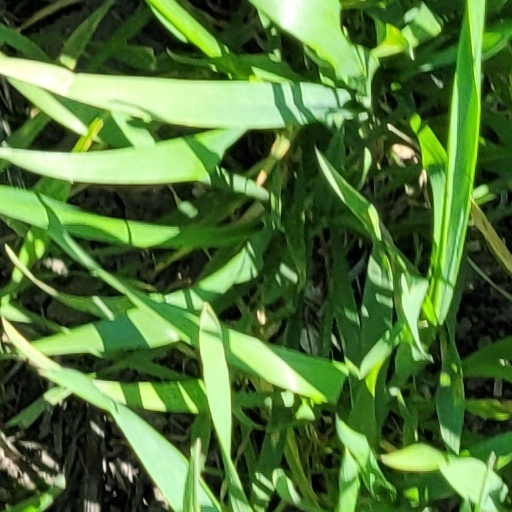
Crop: wheat